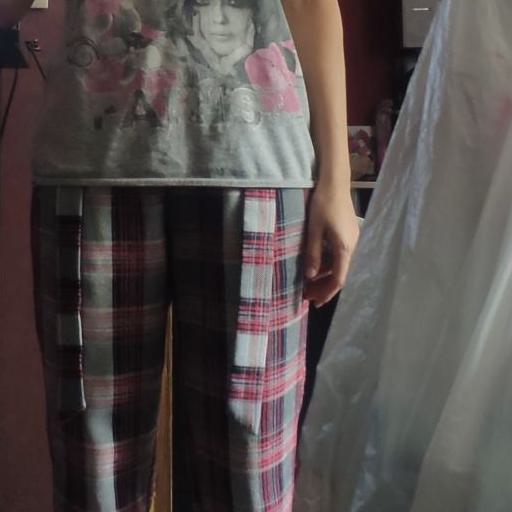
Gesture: no_gesture